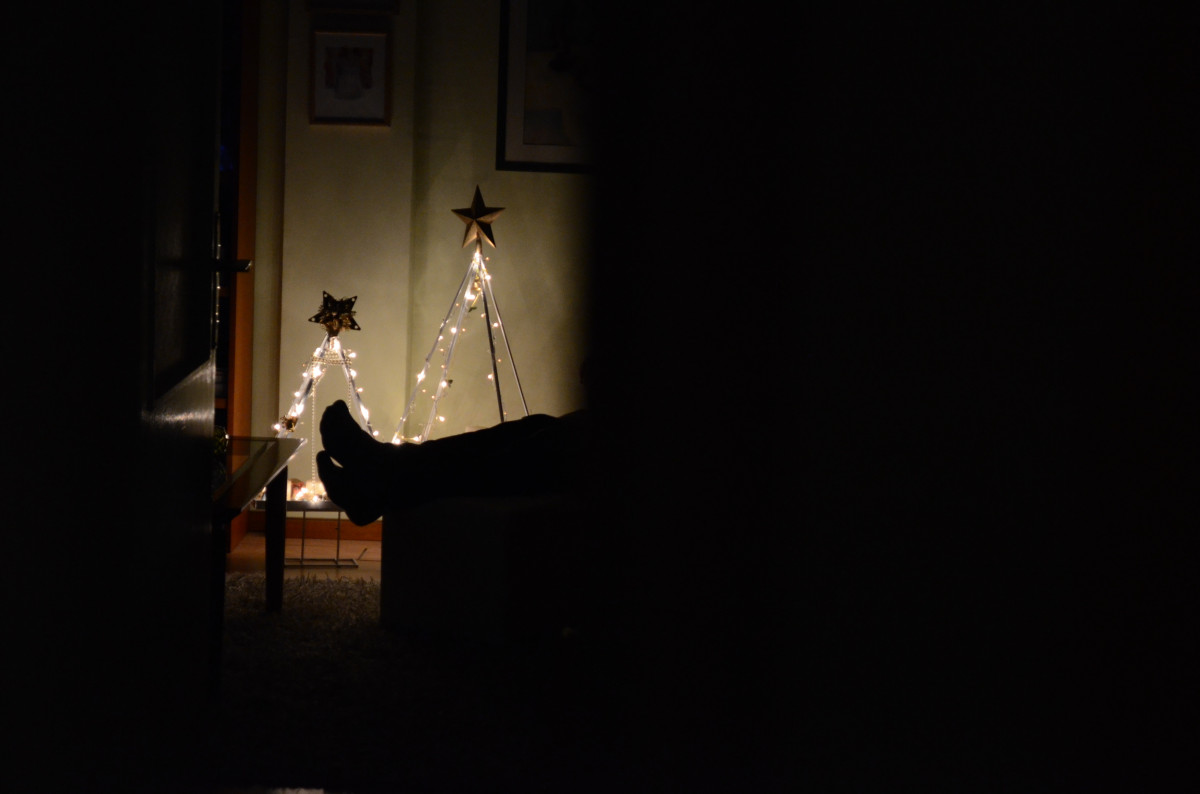
Tags: star, feet, dark, shadow, darkness, lighting